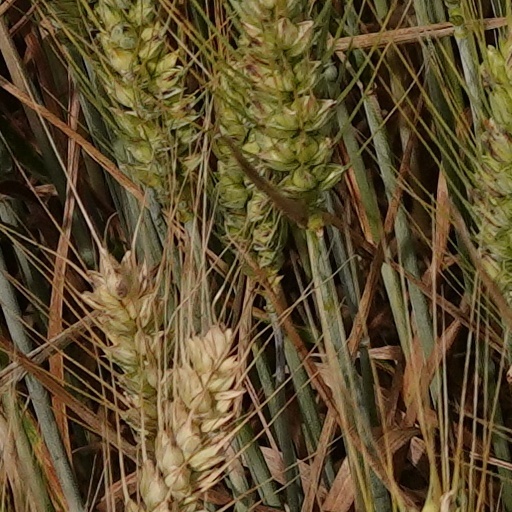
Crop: wheat